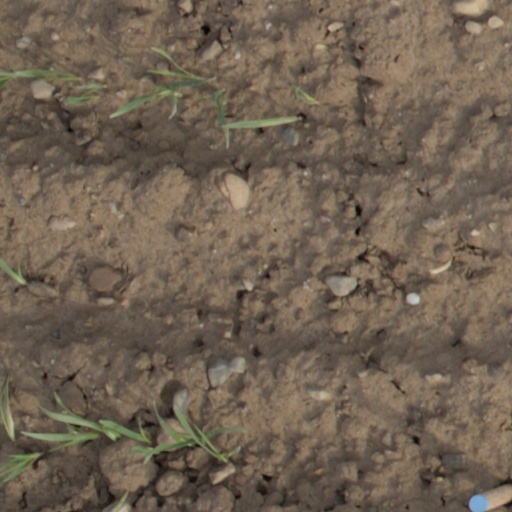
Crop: wheat